Caramel

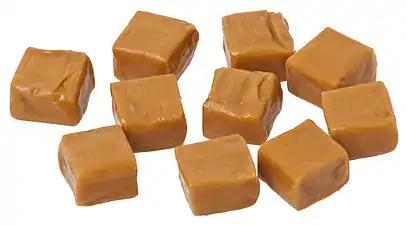
Milk caramel manufactured as square candies, either for eating or for melting down

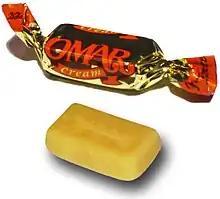
Omar caramel candies

Caramel candy, or "caramels", and sometimes called "toffee" (though this also refers to other types of candy), is a soft, dense, chewy candy made by boiling a mixture of milk or cream, sugar(s), glucose, butter, and vanilla (or vanilla flavoring). The sugar and glucose are combined and heated to reach ; the cream and butter are then added which cools the mixture. The mixture is then stirred and reheated until it reaches . Upon completion of cooking, vanilla or any additional flavorings and salt are added. Adding the vanilla or flavorings earlier would result in them burning off at the high temperatures. Adding salt earlier in the process would result in inverting the sugars as they cooked.